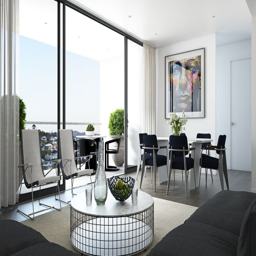
an artist 's impression of an apartment in mosaic .